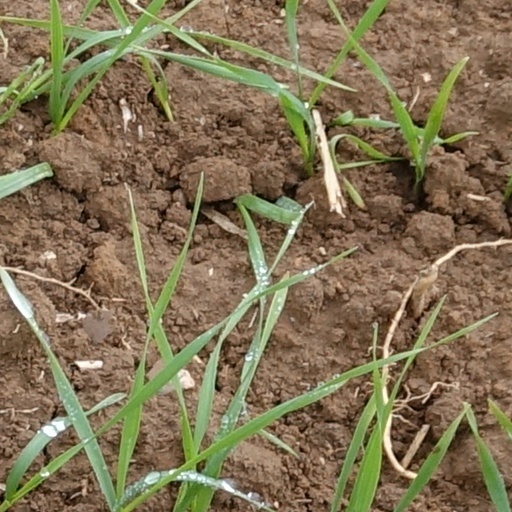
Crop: wheat